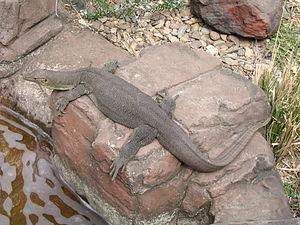
Le Varan de Mertens est une espèce de sauriens de la famille des Varanidae.